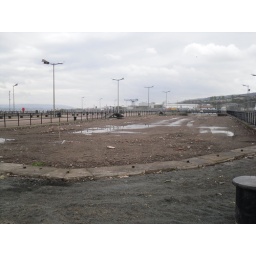
The filling in of Greenocks ship building history .